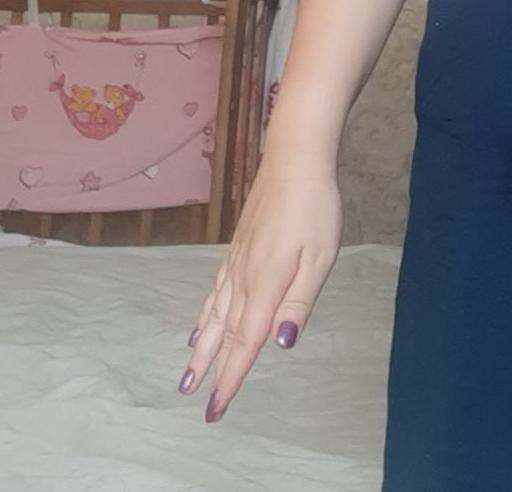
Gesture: no_gesture